Battle of Solachon

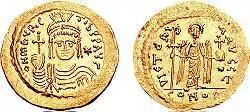
Maurice (L), and angel (R) engraved on object

The Battle of Solachon was fought in 586 CE in northern Mesopotamia between the East Roman (Byzantine) forces, led by Philippicus, and the Sasanian Persians under Kardarigan. The engagement was part of the Byzantine–Sasanian War of 572–591. The Battle of Solachon ended in a major Byzantine victory which improved the Byzantine position in Mesopotamia, but it was not in the end decisive. The war dragged on until 591, when it ended with a negotiated settlement between Maurice and the Persian shah Khosrau II (r. 590–628).